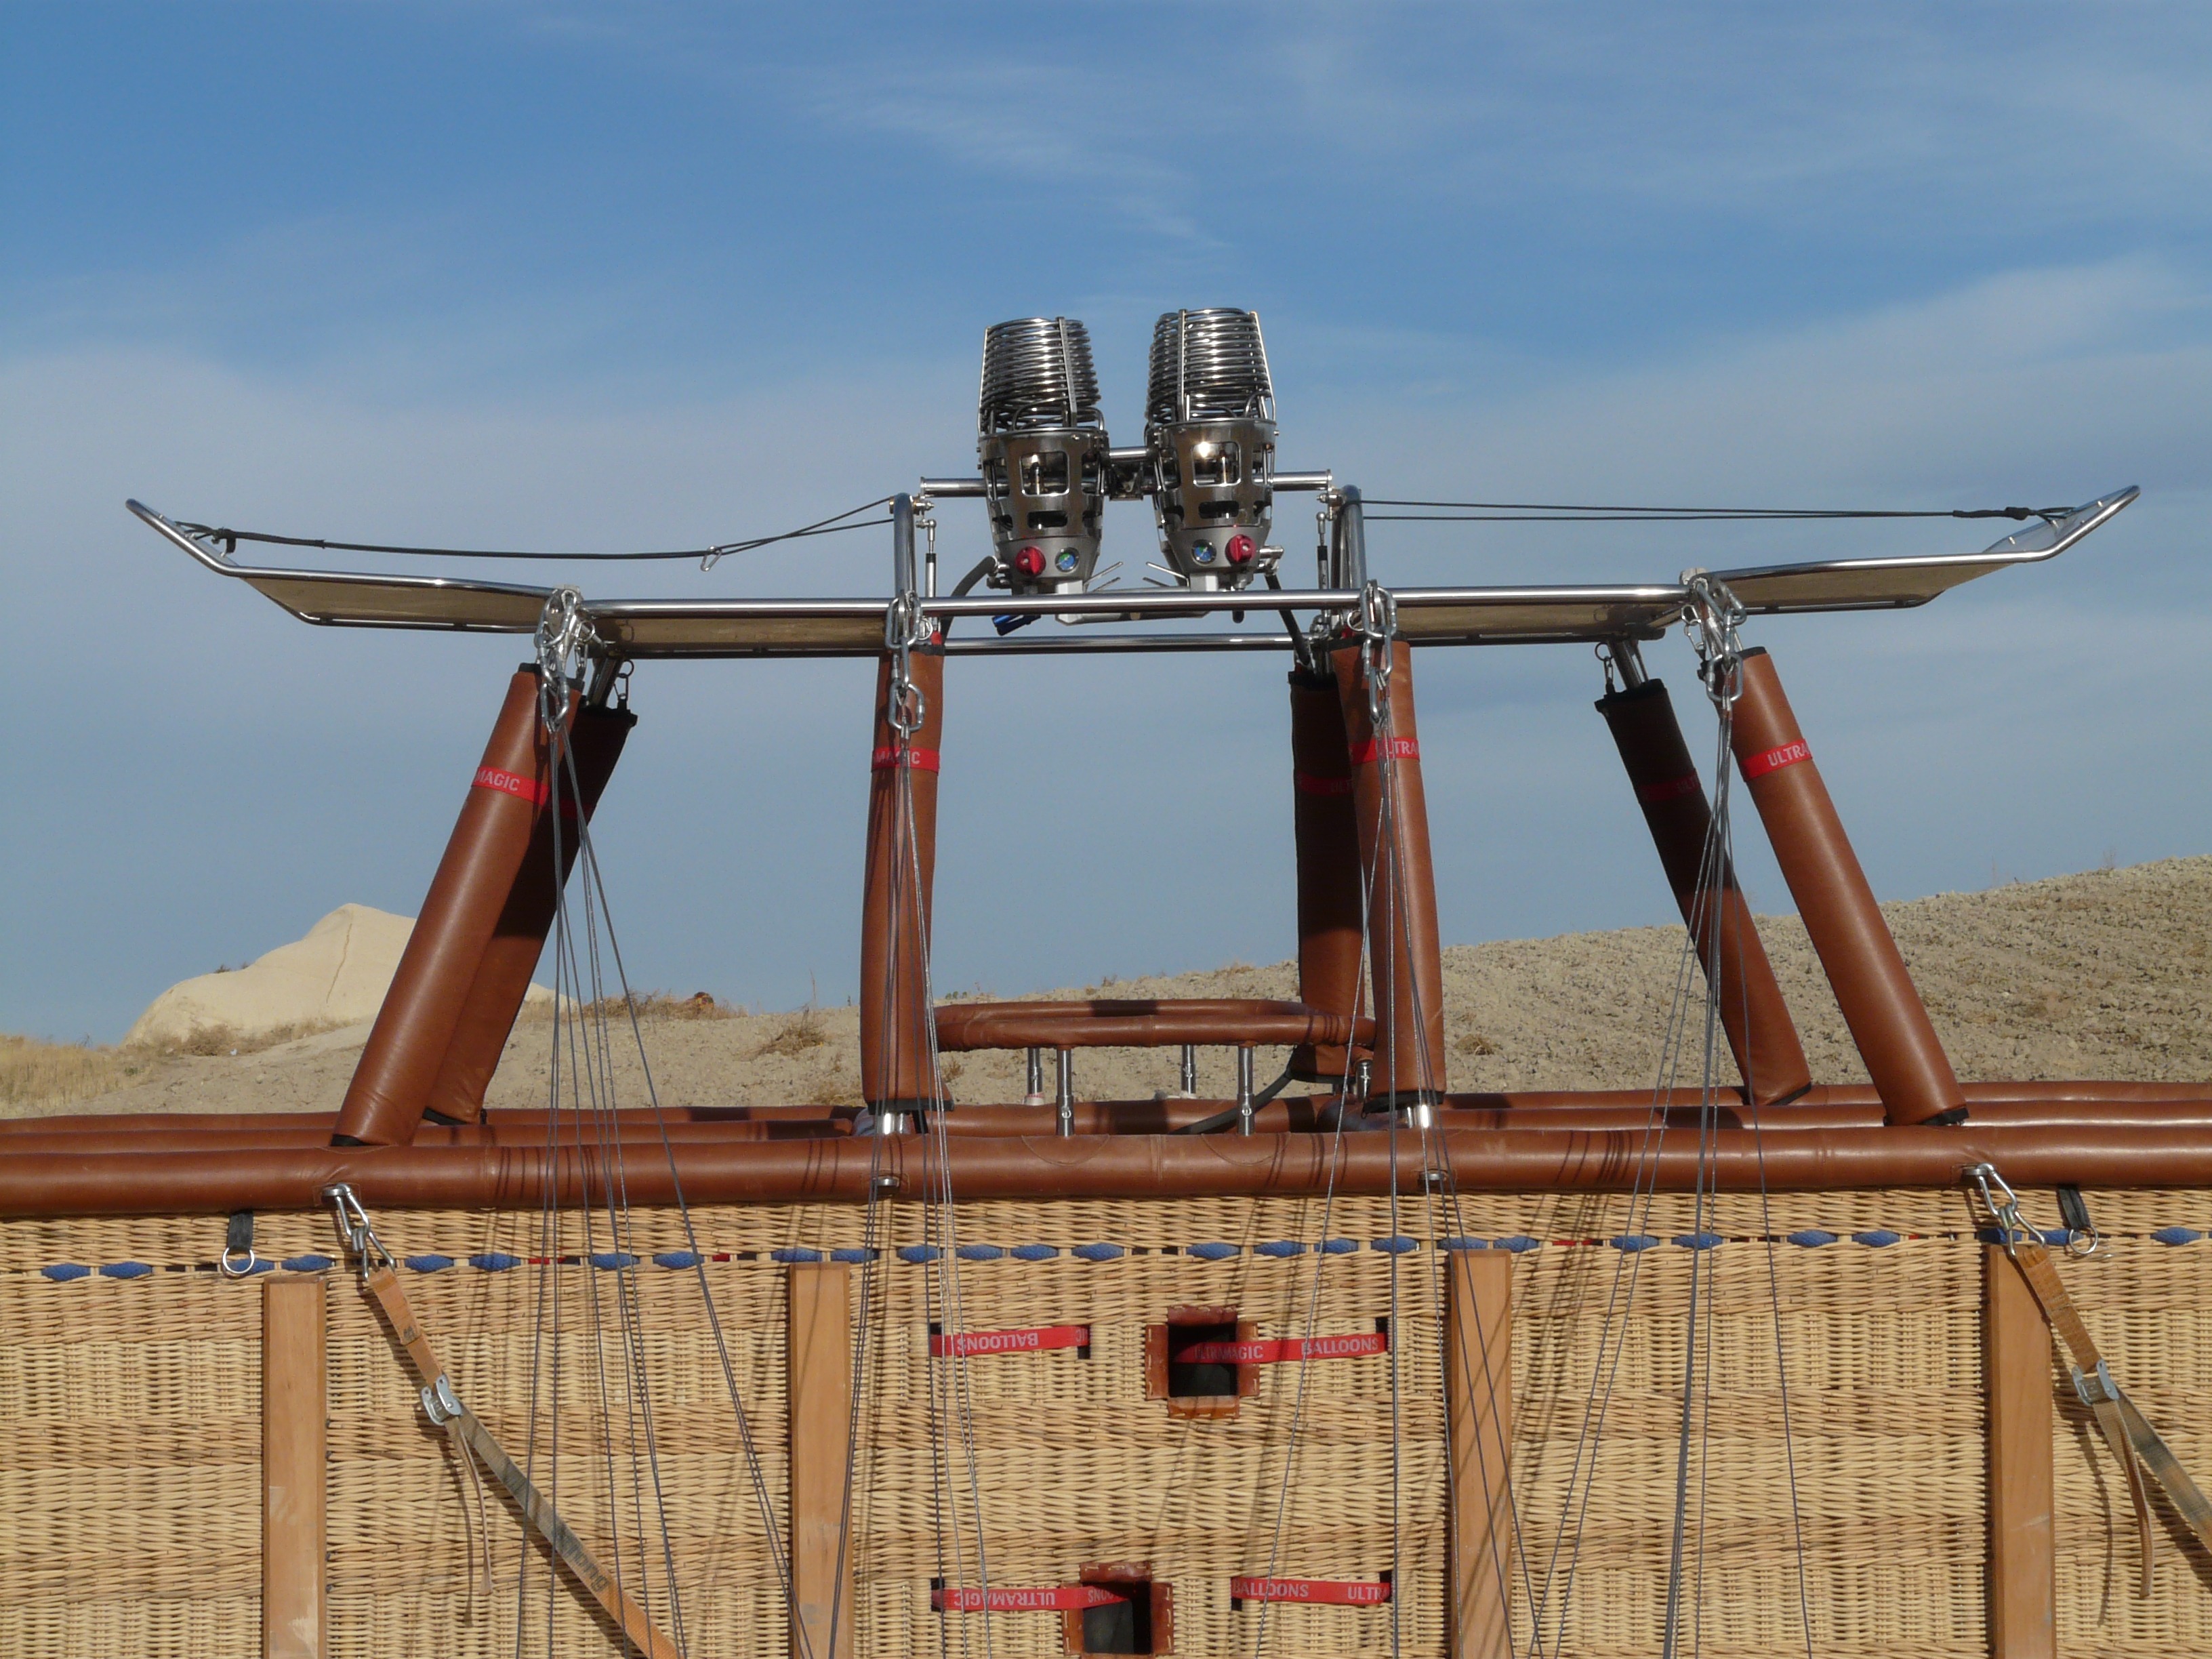
structure, hot air balloon, roof, construction, vehicle, mast, basket, gondola, burner, air sports, captive balloon, balloon basket, balloon gondola